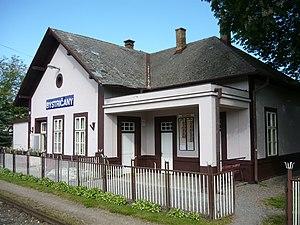
Gare à Bystričany (Slovaquie).Русский: Вокзал Быстричаны (Словакия).Slovenčina: Železničná stanica Bystričany (Slovensko).
Bystričany est un village de Slovaquie situé dans la région de Trenčín.